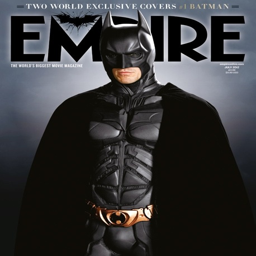
comic book characters on the covers